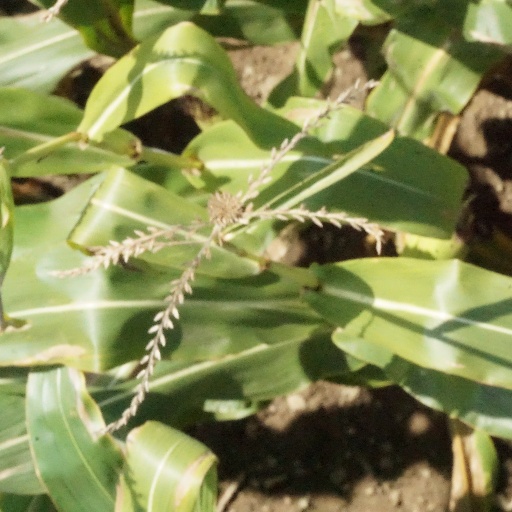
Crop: maize; corn